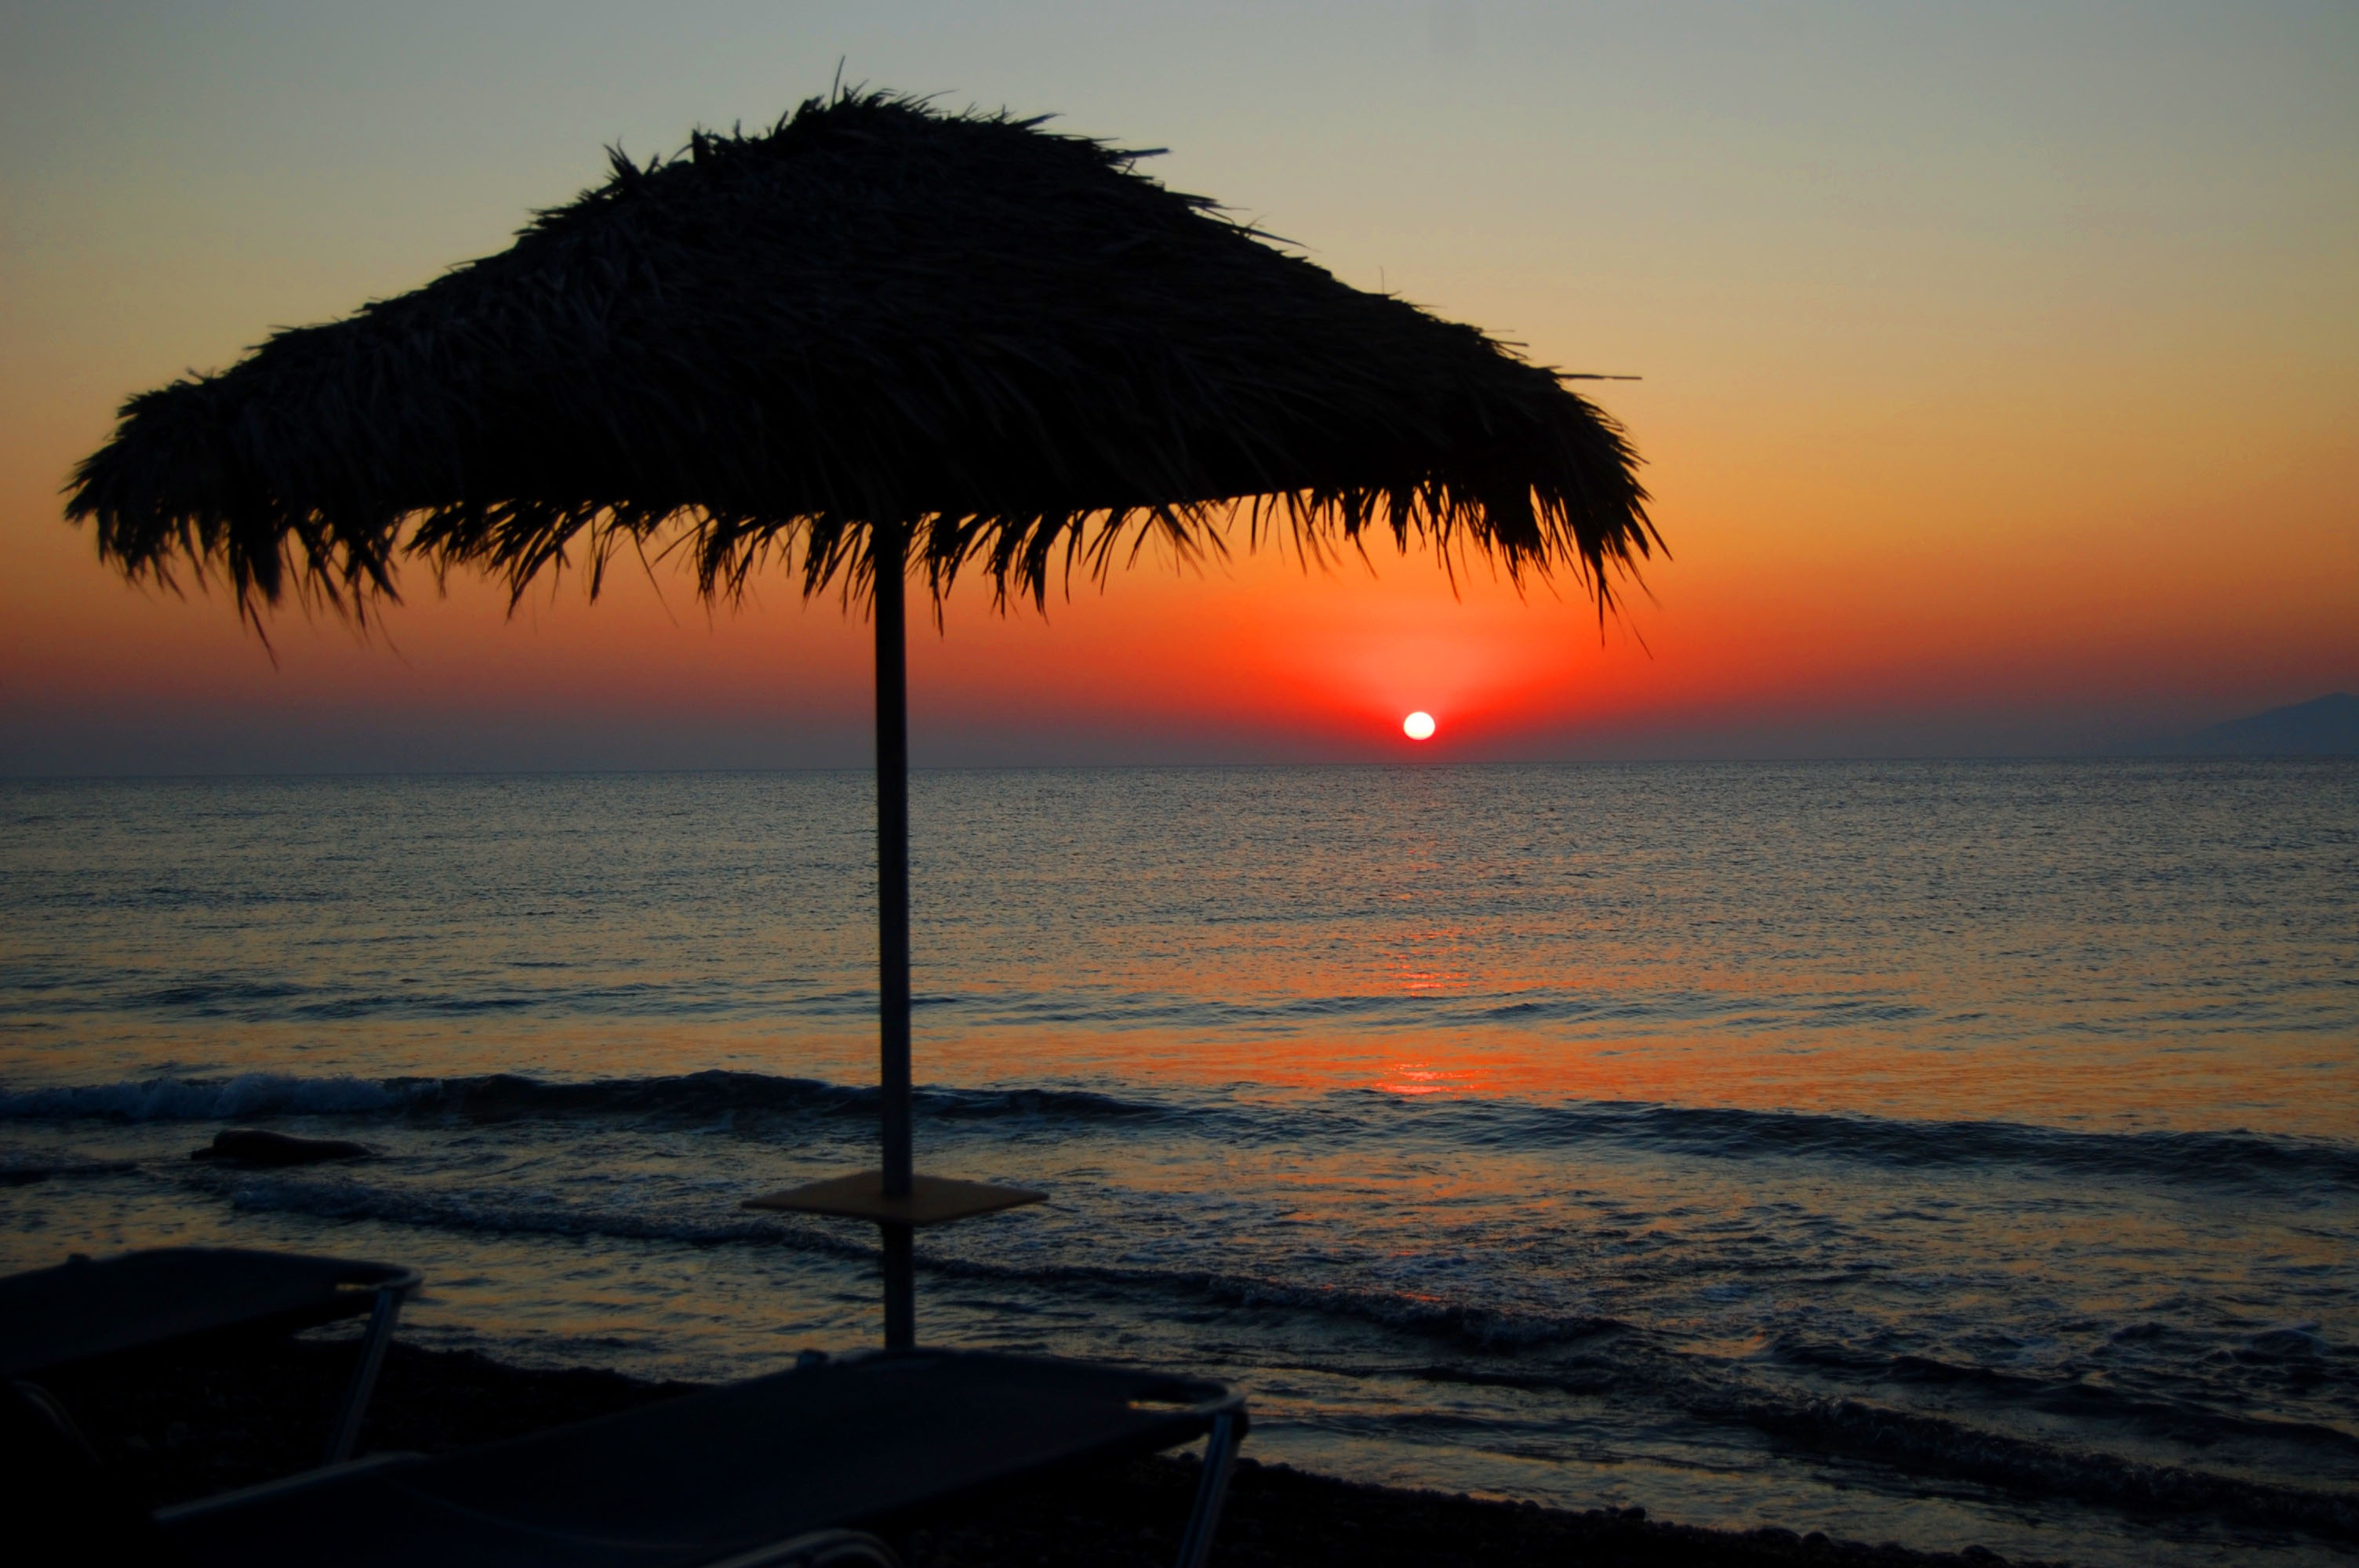
beach, sea, coast, water, ocean, horizon, cloud, sun, sunrise, sunset, sunlight, morning, shore, wave, dawn, summer, dusk, evening, reflection, bay, solar, body of water, waves, greece, parasol, views, himmel, cape, wind wave, arecales